Question: What is the table decoration made from?
Tambaya: Daga me akayi adon tebur ɗin?
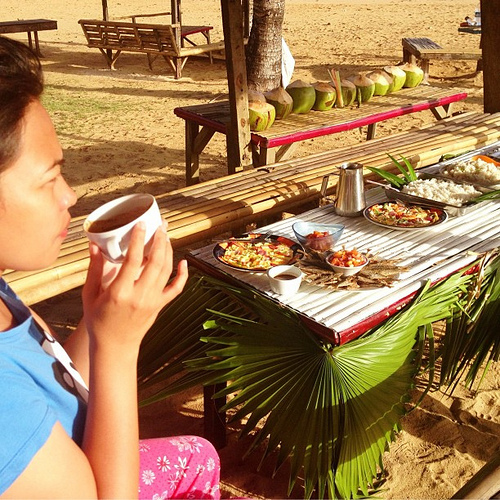
Answer: Leaves.
Amsa: Ganyayyaki.